T. J. Oshie

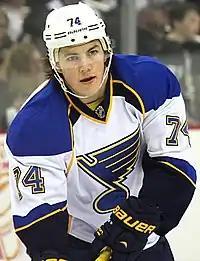
Oshie playing with St. Louis in March 2014.

On May 13, 2008, Oshie opted to forgo his senior season at North Dakota and signed with the St. Louis Blues. He scored his first career NHL goal on October 22, 2008, against the Detroit Red Wings. Oshie quickly became a fan favorite due to his fast and energetic style of play. Playing in 57 games, he scored 14 goals and 25 assists for 39 points during his rookie year. At the end of the season, he won the NHL's 2008–09 "Goal of the Year" honors, a fan-voted contest on the NHL's website.